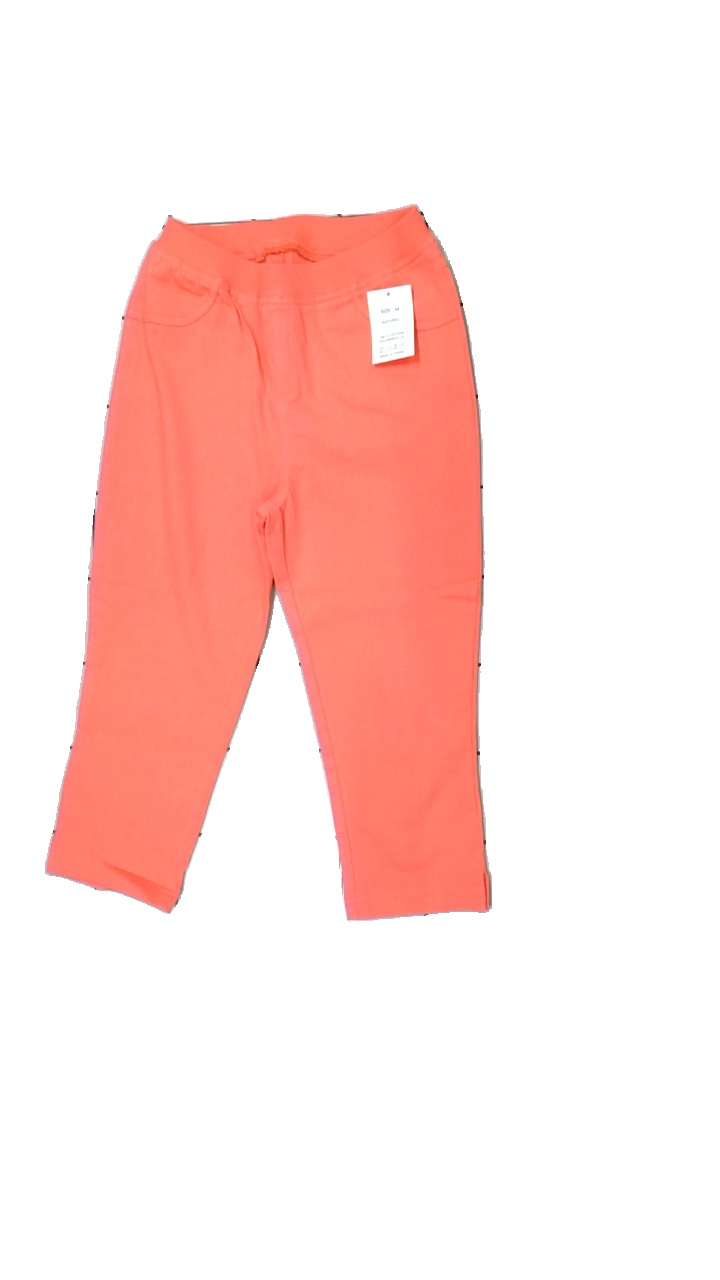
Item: Trousers (Ladies)
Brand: Atb-d Collection
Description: korta rosa byxor
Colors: Pink
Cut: None
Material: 100% bomull
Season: Spring
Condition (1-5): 5
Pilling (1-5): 5
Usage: Reuse
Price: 50-100